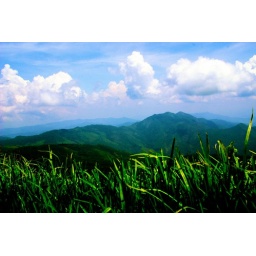
Just jump over the grass to find mountains